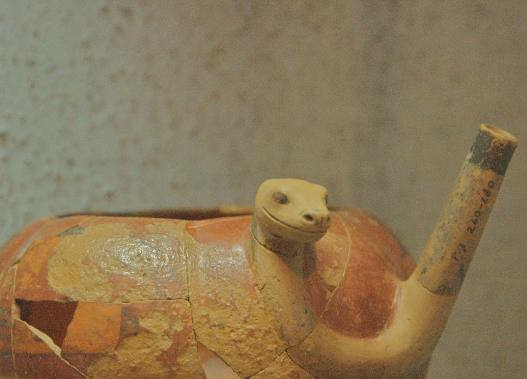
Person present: No